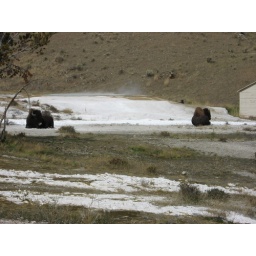
Much like a cat in a sunbeam, the buffalo enjoy sitting on a toasty thermal area.